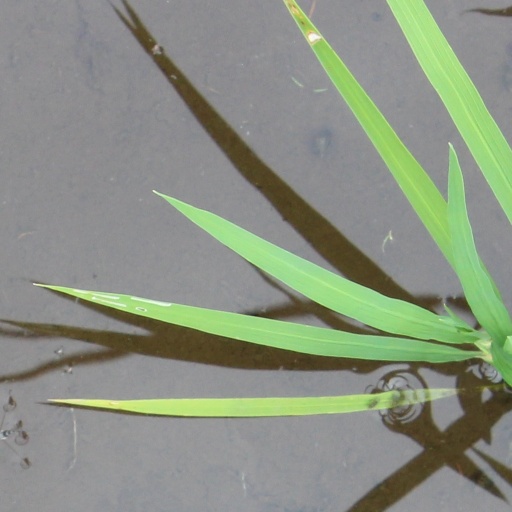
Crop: rice